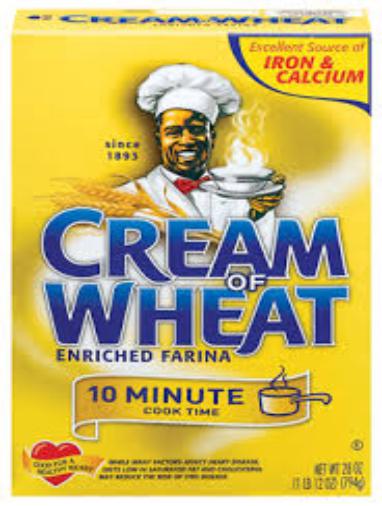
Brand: Cream of Wheat
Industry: Food